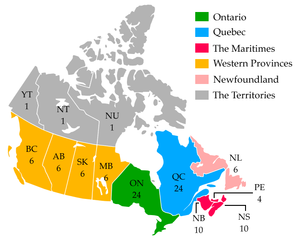
Les divisions sénatoriales du Canada sont des divisions géographiques de représentation du Sénat du Canada. Une division peut faire référence à un ensemble régional du Canada ou bien à une circonscription non électorale rattachée à un sénateur.
Le Sénat du Canada est la chambre haute du Parlement du Canada. Il est composé de 105 sénateurs nommés par le gouverneur général, sur avis du premier ministre, et qui siègent jusqu'à l'âge de 75 ans.